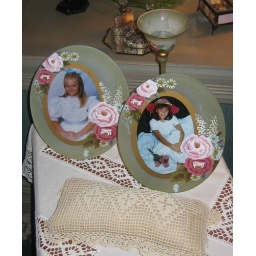
Sheena and Nikki in painted glass frames, hand crocheted pincushion and table cover. .